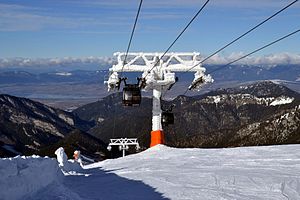
Jasná
Gondollift i Jasná skisportsområde
Jasná er en ferieby og et skisportssted i Tatrabjergene i det centrale Slovakiet. Det er en del af kommunen Demänovská Dolina.